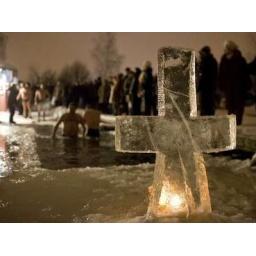
Men immerse in icy water at a lake in Minsk